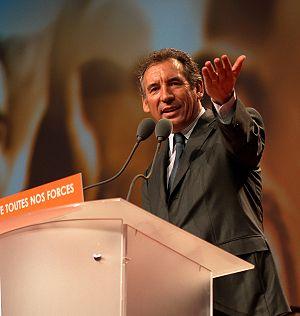
François Bayrou lors de son meeting du 18 avril 2007 au Palais Omnisports de Paris Bercy.
États-Unis : Le Président George W. Bush met son veto à la loi du 25 et 26 avril sur le financement sous condition de l'intervention américaine en Irak.